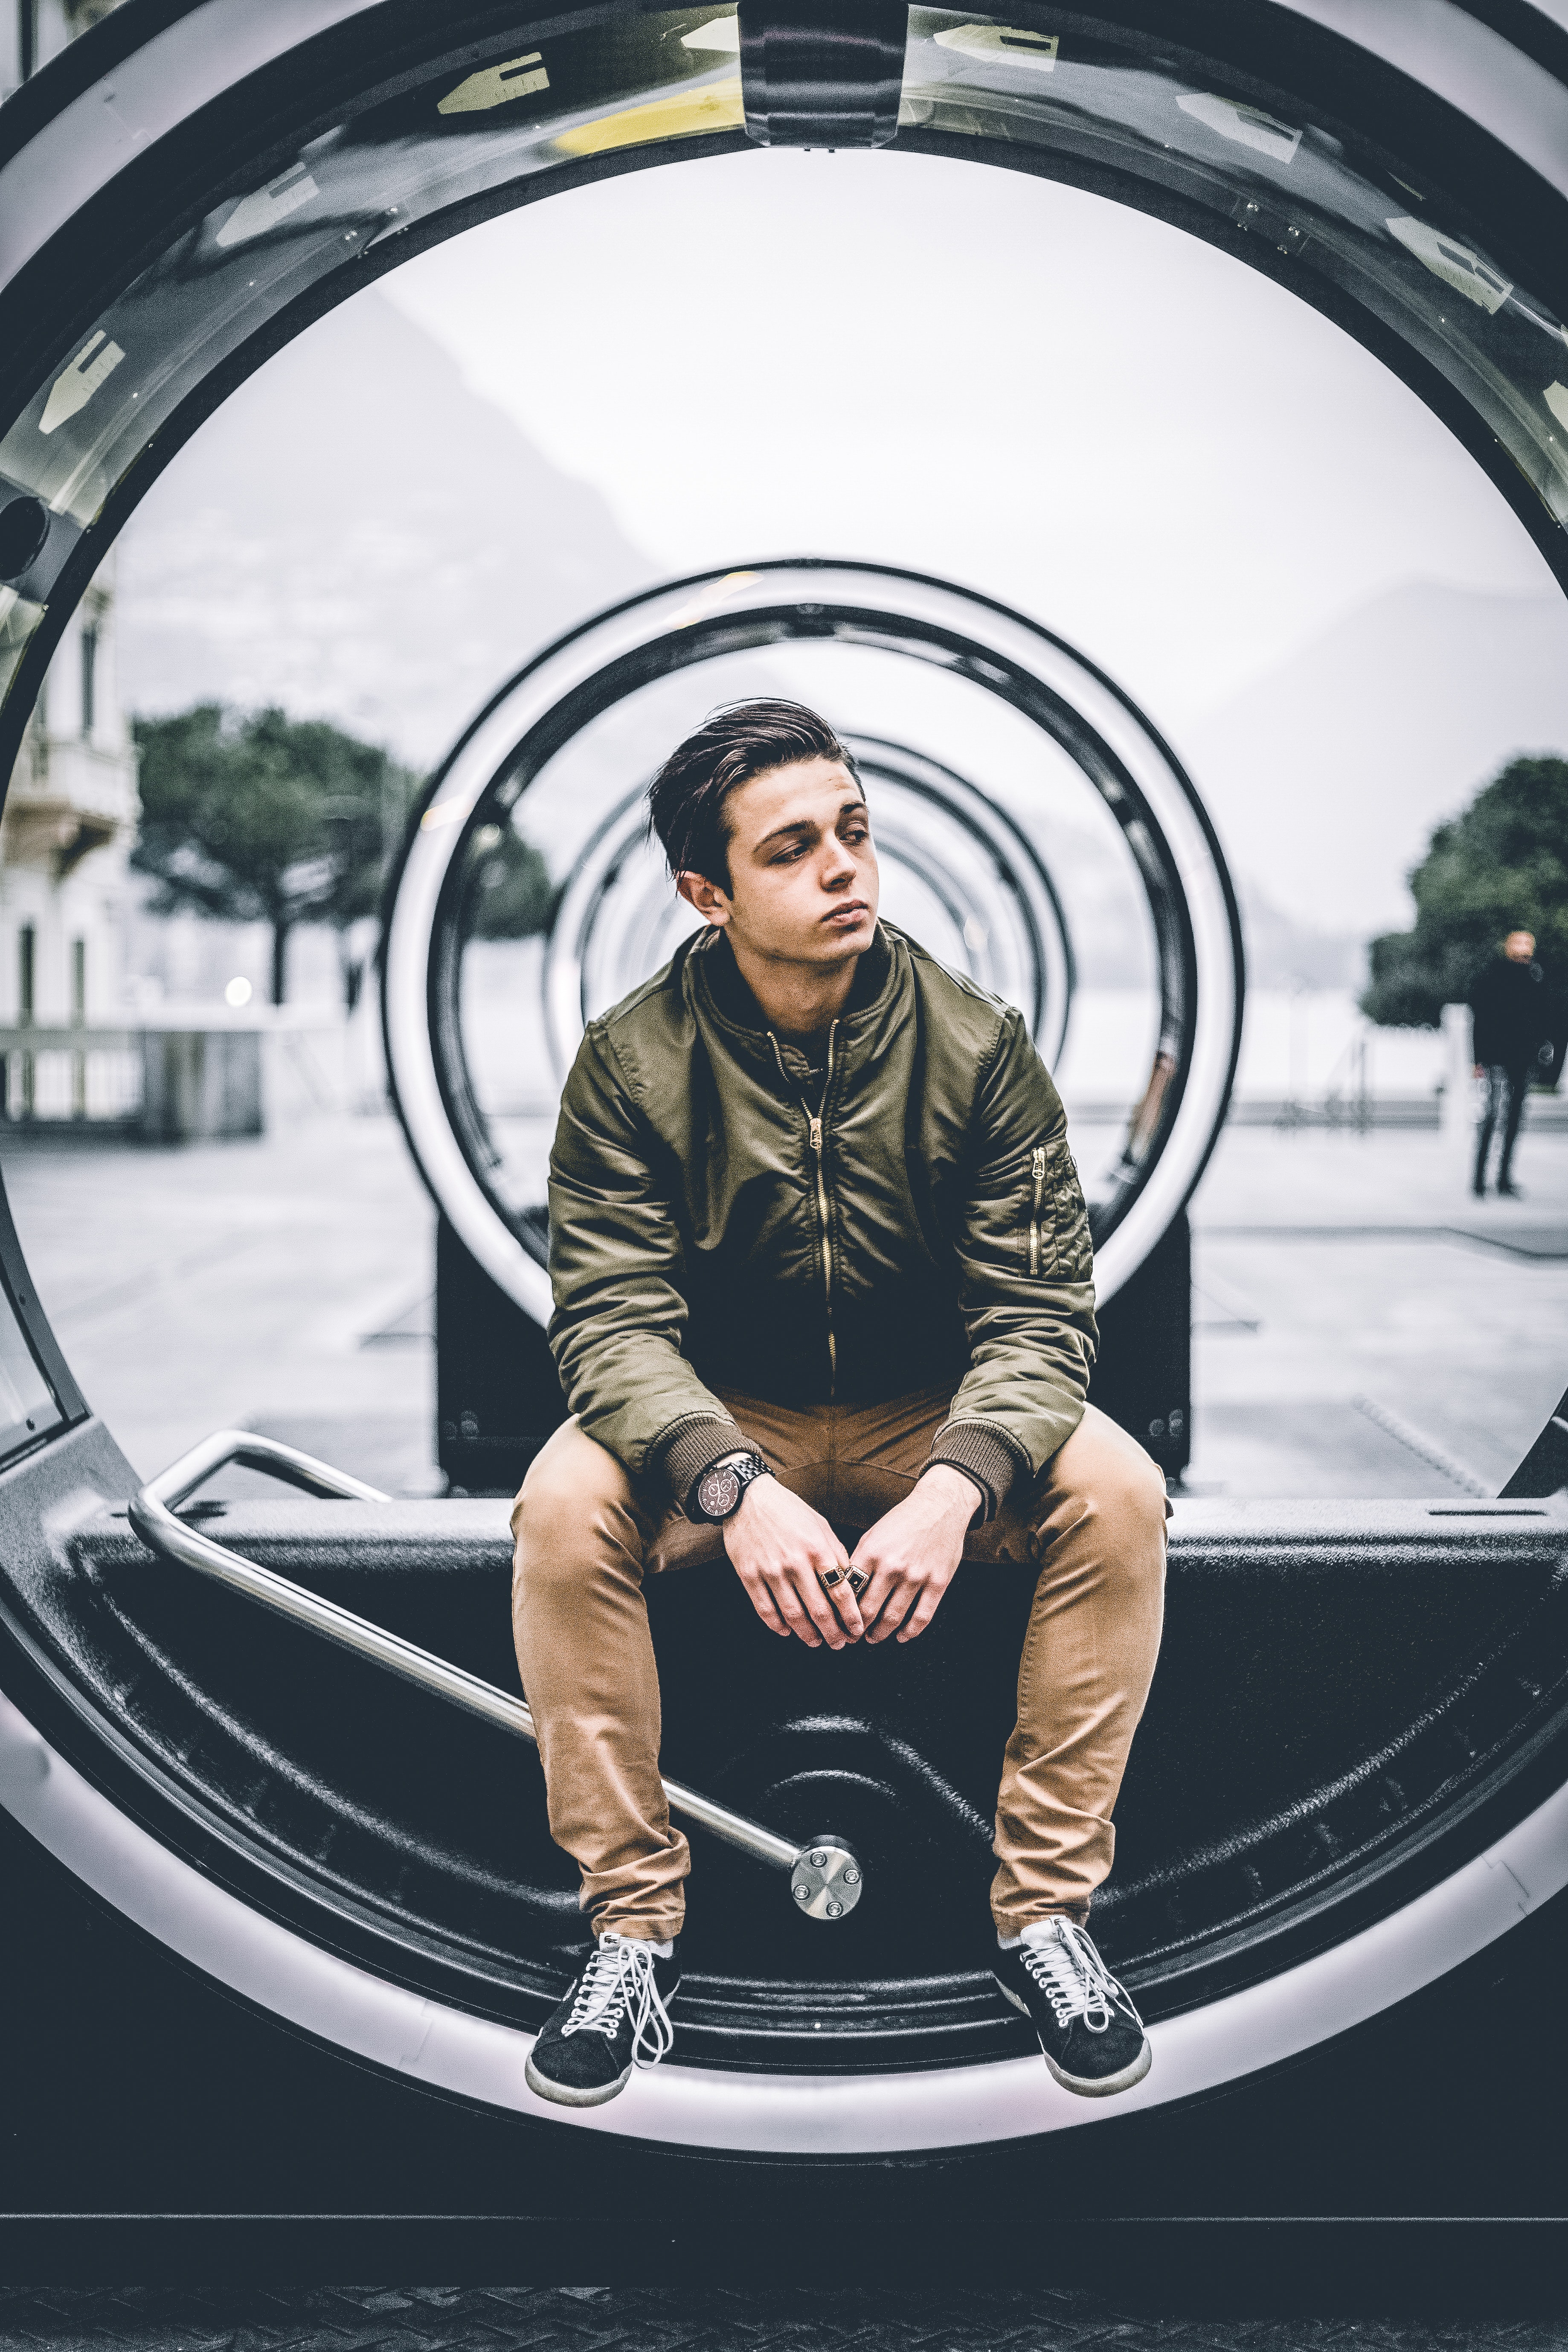
wheel, photography, automotive wheel system, vehicle, circle